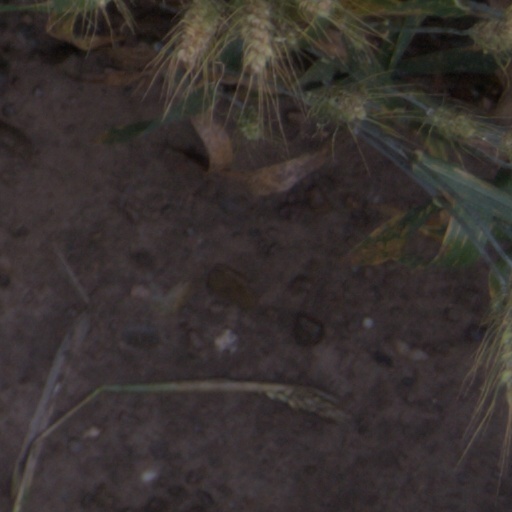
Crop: wheat